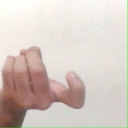
अक्षर: ज